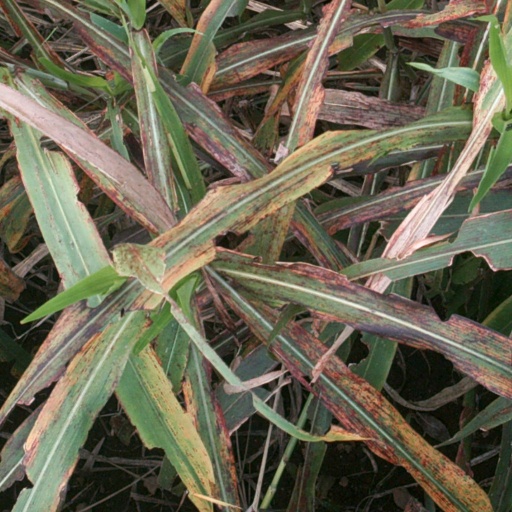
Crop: sorghum